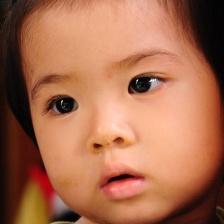
Label: faces